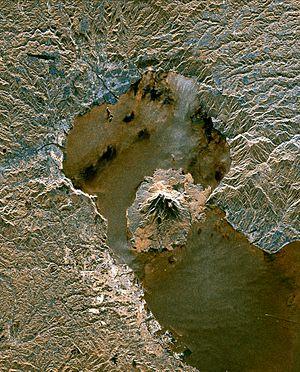
La caldeira d'Aira est une gigantesque caldeira dans le sud de l'île japonaise de Kyūshū. Elle fut créée par une éruption massive, il y approximativement 22 000 ans. La ville de Kagoshima et le volcan de Sakurajima, vieux de 13 000 ans sont à proximité de la caldeira. Le Sakurajima, l'un des volcans les plus actifs du Japon est un cone post caldeira de la caldeira d'Aira, dans la partie nord de la baie de Kagoshima. Une éruption volumineuse de flots de roches pyroclastiques accompagna la formation de cette caldeira, large de 17 km sur 23.
Le Sakurajima est un volcan du Japon situé dans le sud de l'île de Kyūshū. C'est un des volcans les plus actifs du Japon. Lors de la puissante éruption de 1914, le volcan a cessé d'être une île lorsque de la lave a comblé le détroit qui la séparait de l'île de Kyūshū. Le risque humain est un des plus élevés au Japon car l'activité éruptive du Sakurajima est intense, explosive et le volcan se trouve au milieu de la baie de Kagoshima. Ces conditions font peser un risque constant de nuées ardentes et de tsunamis sur la population qui vit à proximité, notamment la ville de Kagoshima distante de huit kilomètres à vol d'oiseau.